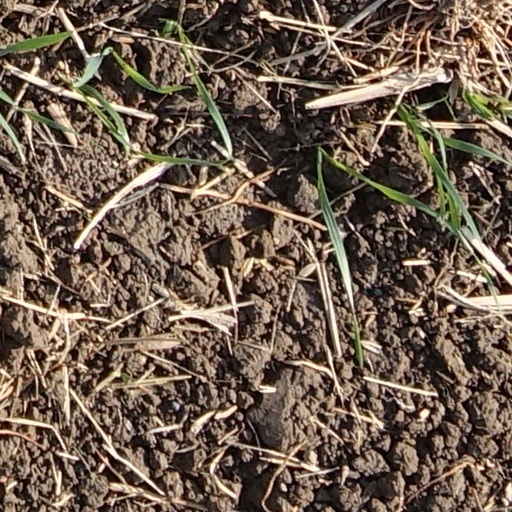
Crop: wheat